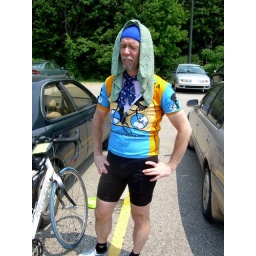
towel soaked in ice water + hot bike rider = this facial expression